Mordecai Cubitt Cooke

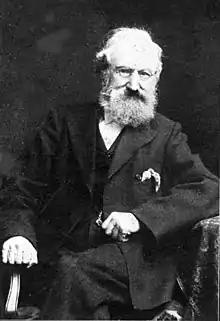
Mordecai Cubitt Cooke c. 1905

Mordecai Cubitt Cooke (12 July 1825, in Horning, Norfolk – 12 November 1914, in Southsea, Hampshire) was an English botanist and mycologist who was, at various points, a London schoolteacher, a Kew mycologist, curator at the India Museum, journalist and author. Cooke was the elder brother of the art-education reformer Ebenezer Cooke (1837–1913) and father of the book illustrator and watercolour painter William Cubitt Cooke (1866–1951).